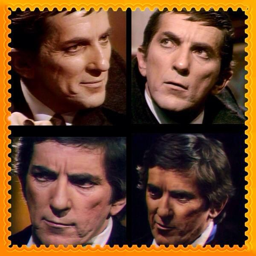
the many faces of film character :)